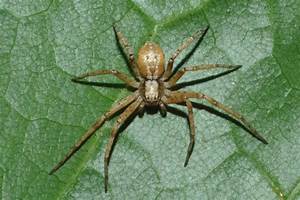
Label: ragno